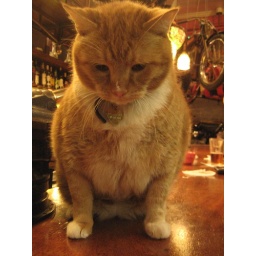
Real life Garfield, if Garfield was a Katrina refugee cat who lived in a bar